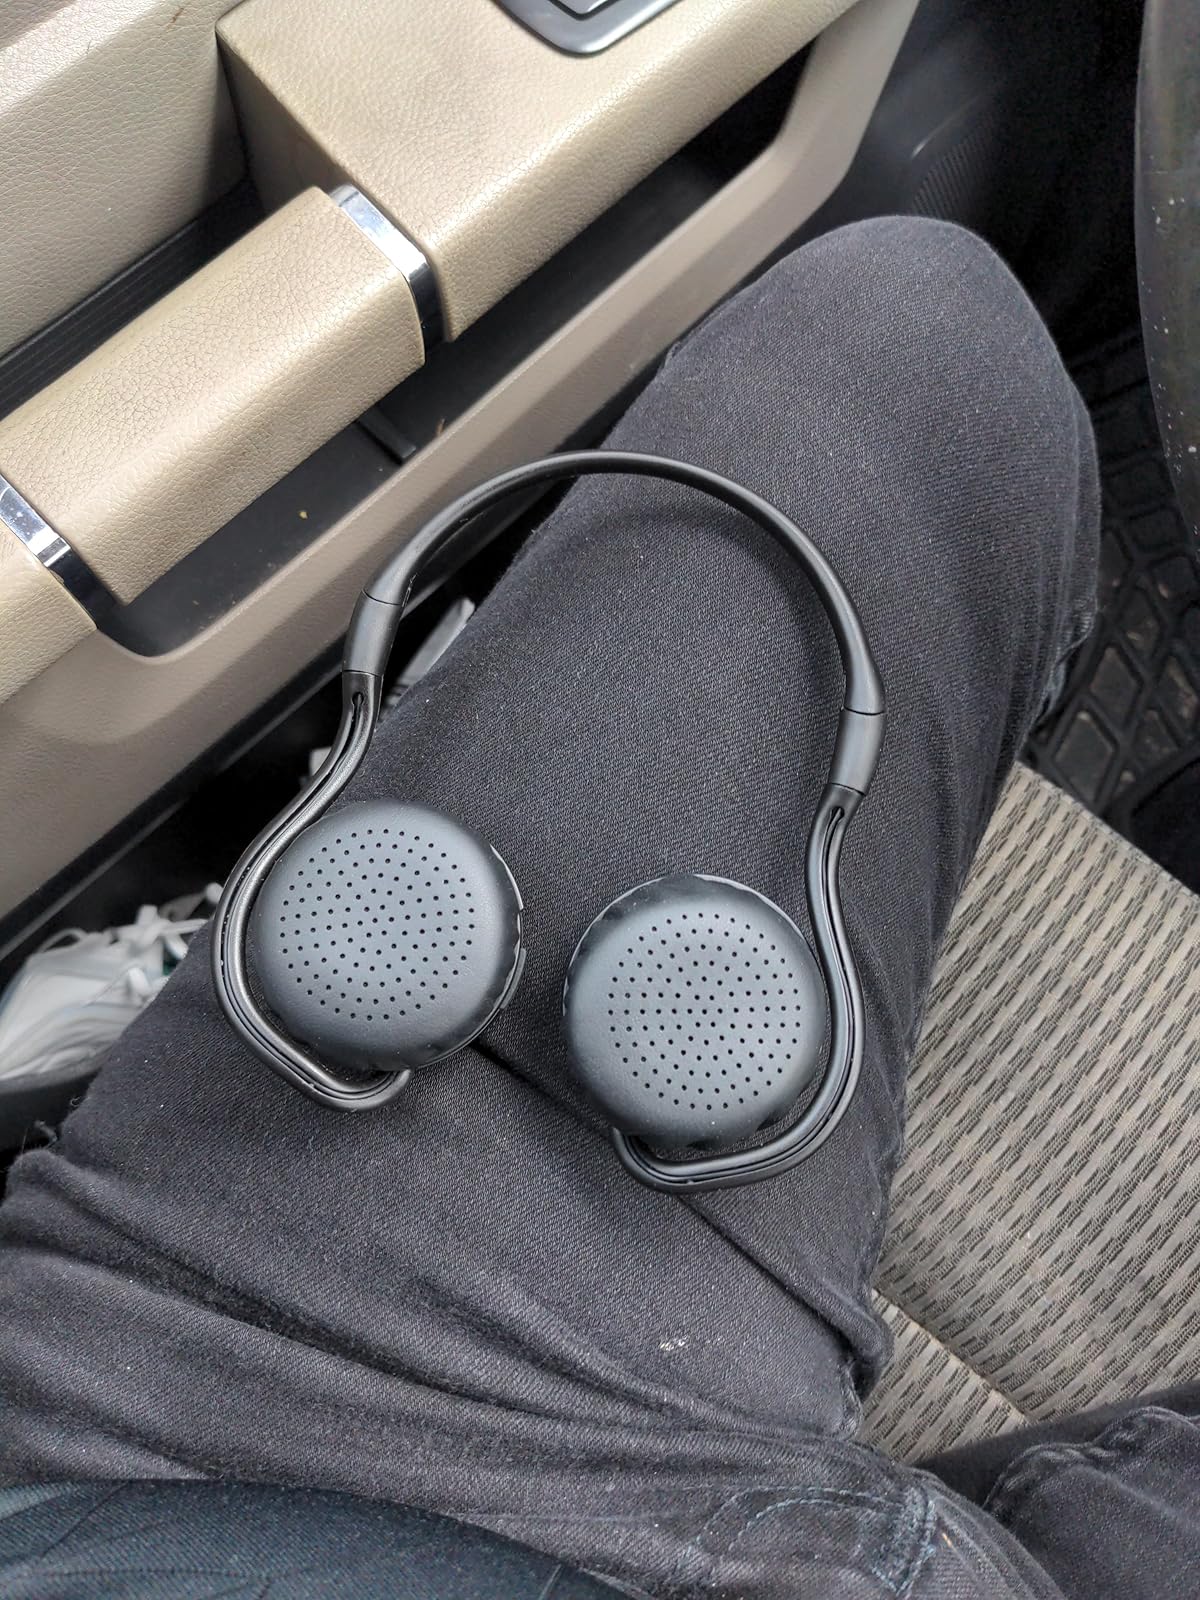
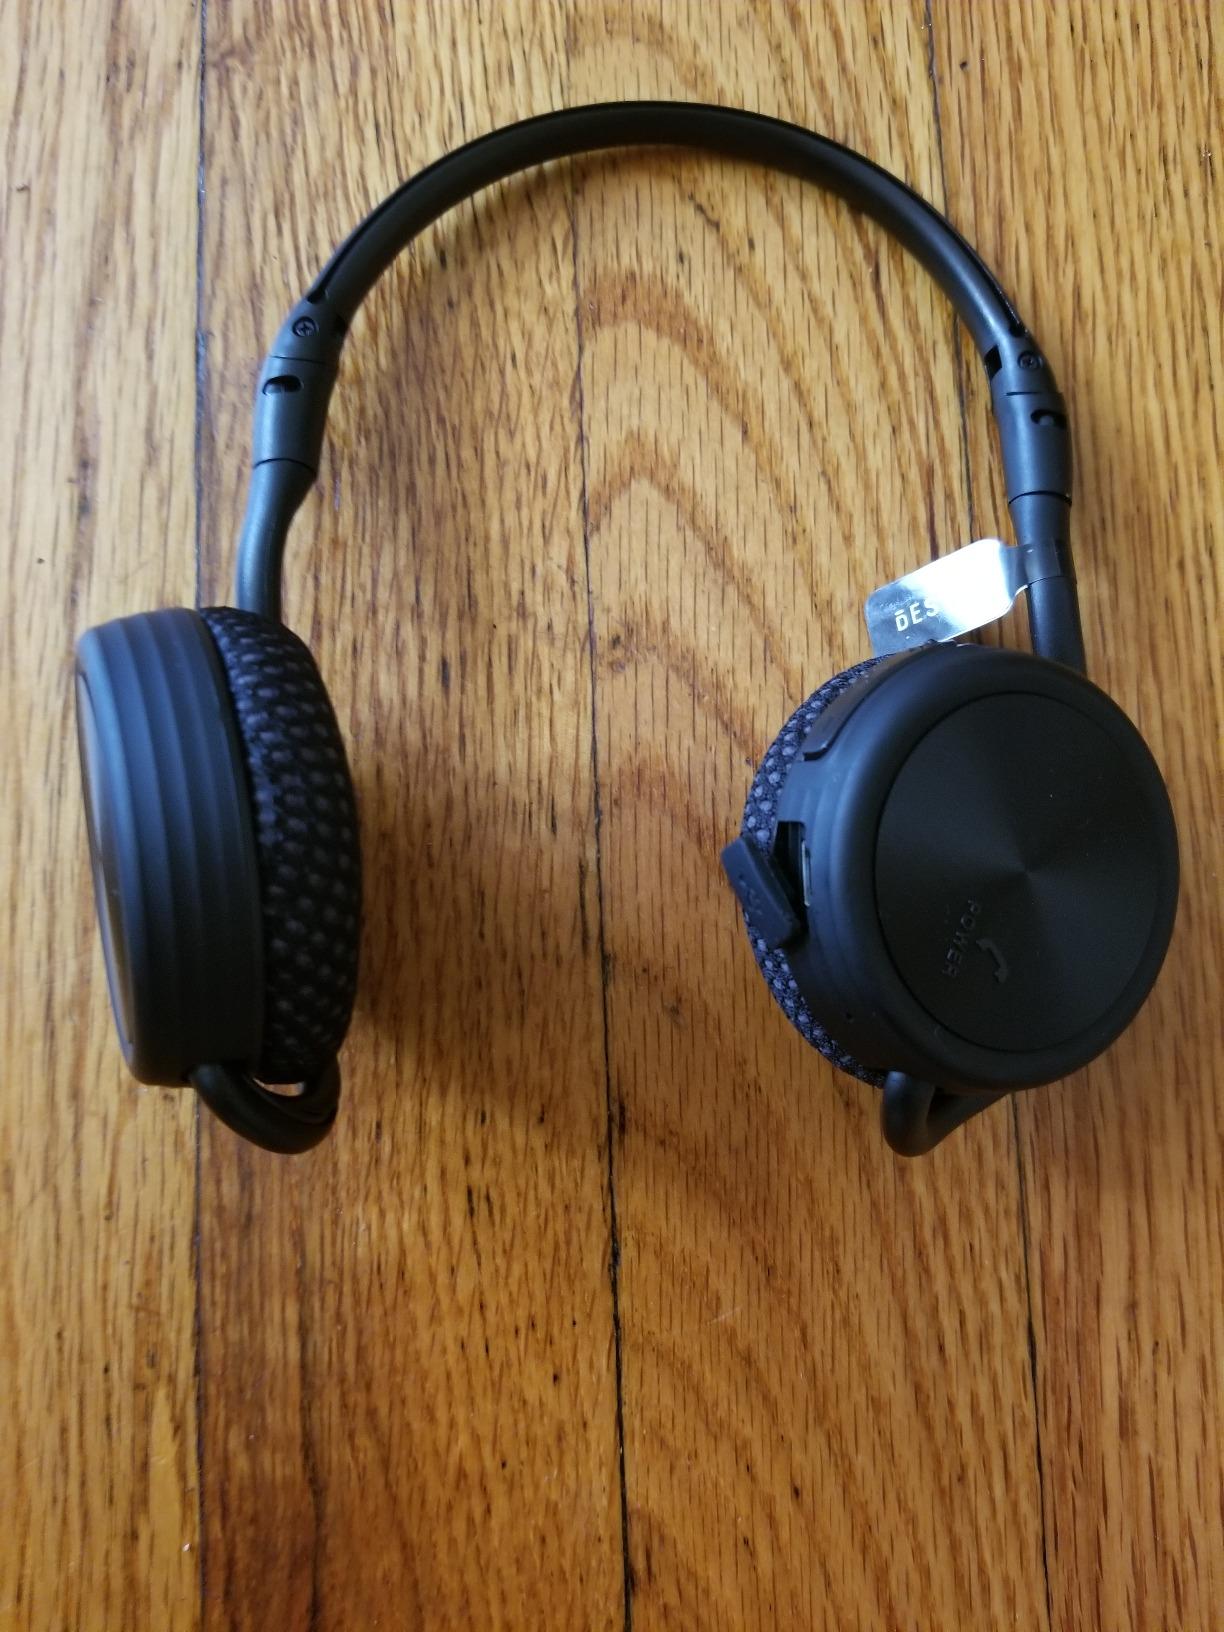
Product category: headphones
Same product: yes